British Touring Car Championship

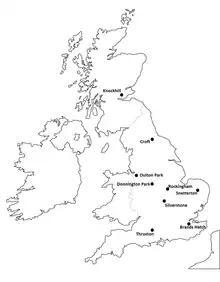
Current circuits of the BTCC

In 2009, the BTCC released details of its Next Generation Touring Car (NGTC) specification, to be introduced from 2011. The introduction of these new technical regulations were designed to dramatically reduce the design, build and running costs of the cars and engines as well as reducing the potential for significant performance disparities between cars. The NGTC specification also aimed to cut costs by reducing reliance on WTCC/S2000 equipment, due to increasing costs/complexity and concerns as to its future sustainability and direction.